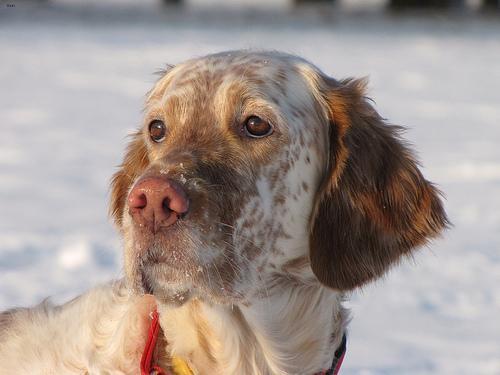
english setter